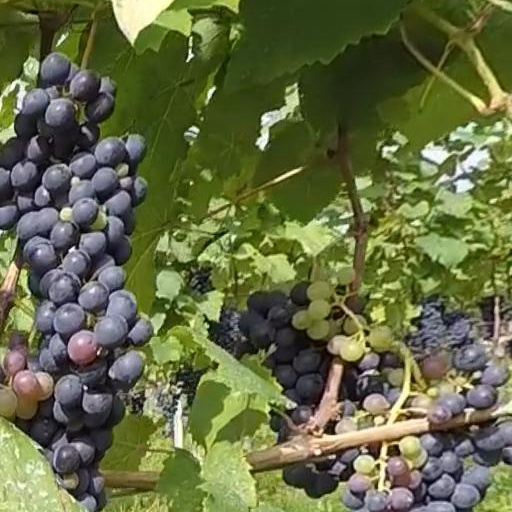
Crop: grape